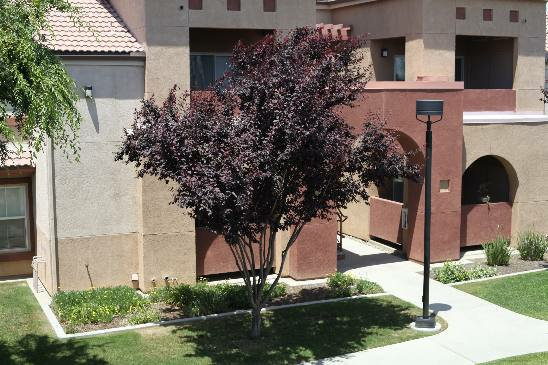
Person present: No